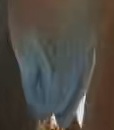
Face region: mouth_nostrils (mouth_chin_nostrils_and_profile)
Pain indicator: obviously_present